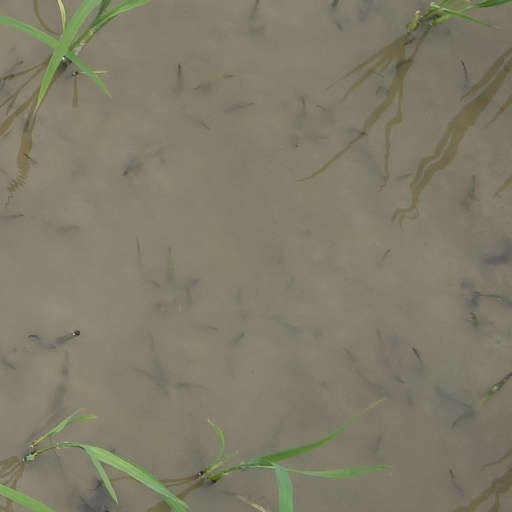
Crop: rice